Treffgarne Hall

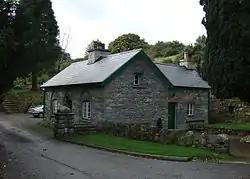
The Grade II listed entrance lodge

The Hall and the associated entrance lodge both became Grade II listed buildings in January 1963. The Hall was for a time converted into a hotel and restaurant in 1979 by executive chef, Derek Stenson and his partner John Neville, the former sous chef at the Dorchester Hotel.